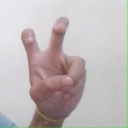
अक्षर: ई